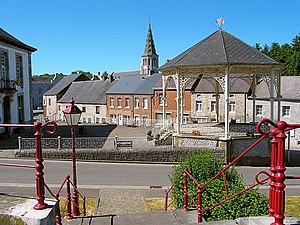
Cerfontaine, rue du Moulin, le kiosque et l’église Saint-Lambert.
Cerfontaine est une commune francophone de Belgique située en Région wallonne dans la province de Namur, ainsi qu'une localité où siège son administration.